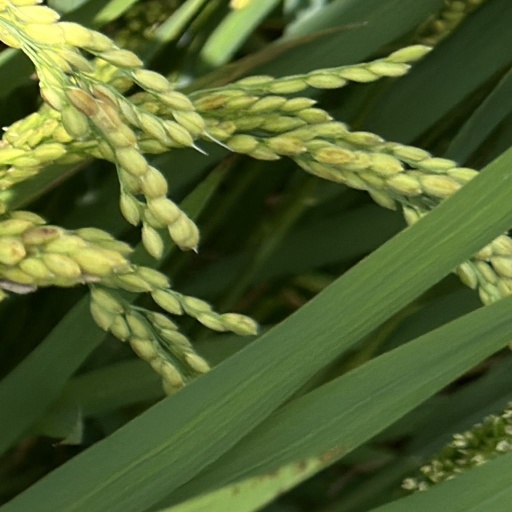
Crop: rice